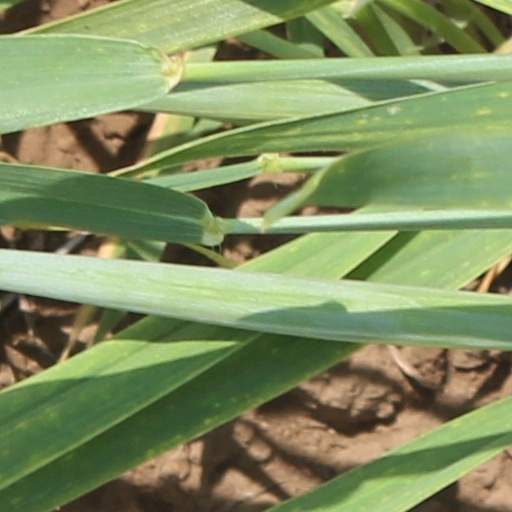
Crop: wheat